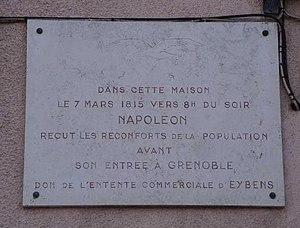
Plaque commémorative du passage à Eybens de Napoléon 1er le 7 mars 1815 vers le soir
Eybens est une commune française située dans le département de l'Isère en région Auvergne-Rhône-Alpes.